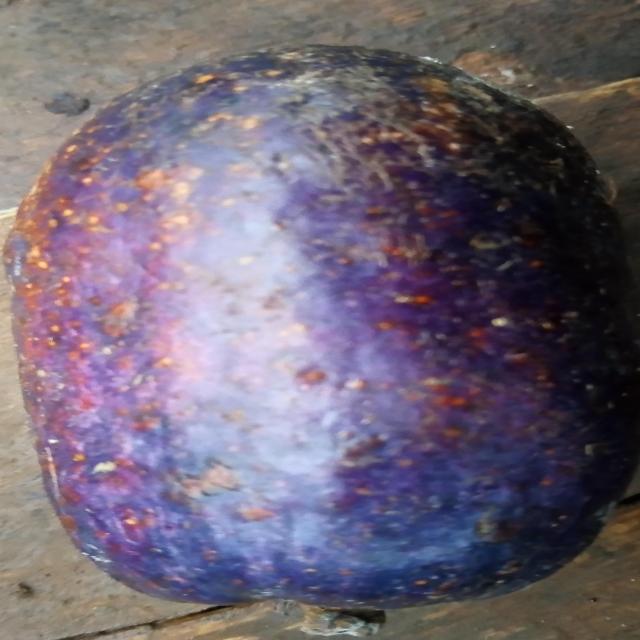
Plum grade: unaffected